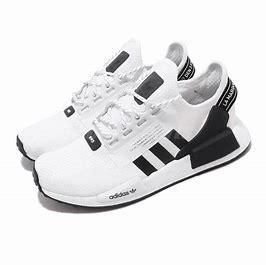
Brand: Adidas
Model: NMD R1